Elbow Lake, Grant County, Minnesota

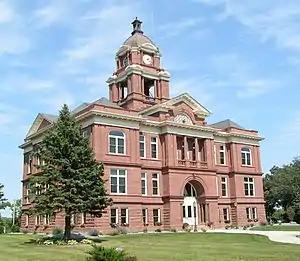
Grant County Courthouse

Elbow Lake was platted in 1886. The city took its name from nearby Elbow Lake.